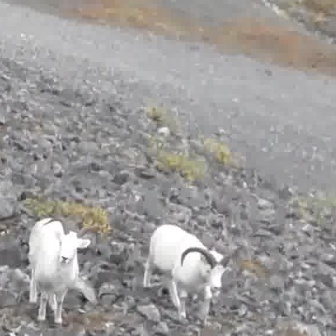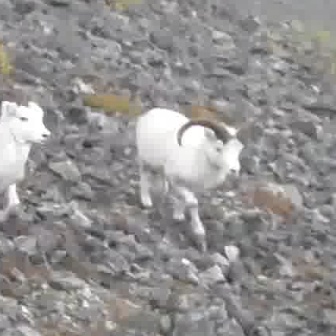
  Please identify the target specified by the bounding box [141,221,242,322] in the first image and locate it in the second image. Return the coordinates in [x_min,y_min,x_max,y_max] format.
Answer: [132,104,269,240]